Alison Brown (footballer)

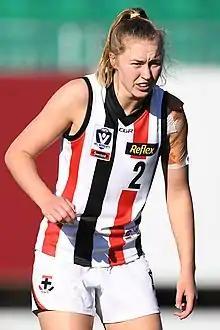
Brown in May 2019

Alison Brown (born 21 September 1997) is an Australian rules footballer who plays for Melbourne in the AFL Women's competition (AFLW). She was recruited by Carlton as a free agent following the 2016 AFL Women's draft. She made her debut in Round 1, 2017, in the club and the league's inaugural match at Ikon Park against . Brown finished 2017 having played in all seven possible matches with Carlton. She was subsequently delisted at season's end. On 29 January 2019, Brown was announced as the first AFLW signing for the St Kilda Football Club Women's Team, who officially entered the AFL Women's competition in 2020. In March 2021, St Kilda announced they delisted Brown after playing 11 matches for the club. In the 2021 AFL Women's draft, Melbourne drafted her with the 45th pick after she played 12 games for Casey Demons in the VFL Women's. She was educated at Caulfield Grammar School. In December 2022, Brown was delisted by Melbourne.